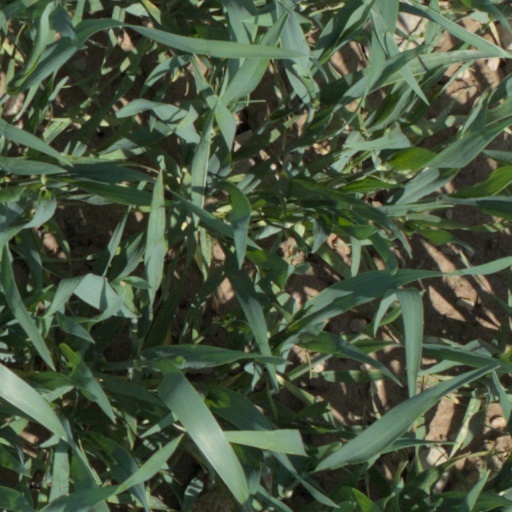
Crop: wheat